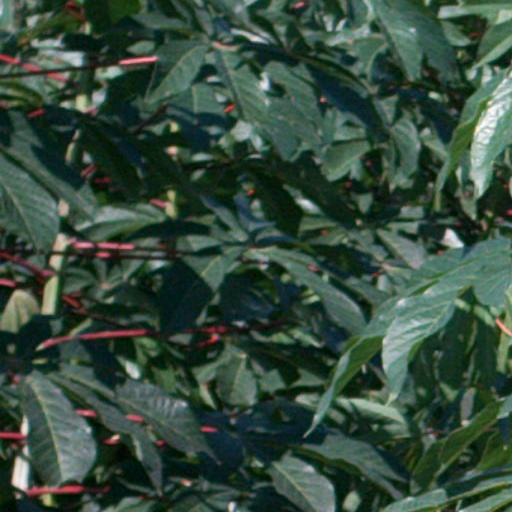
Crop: cassava